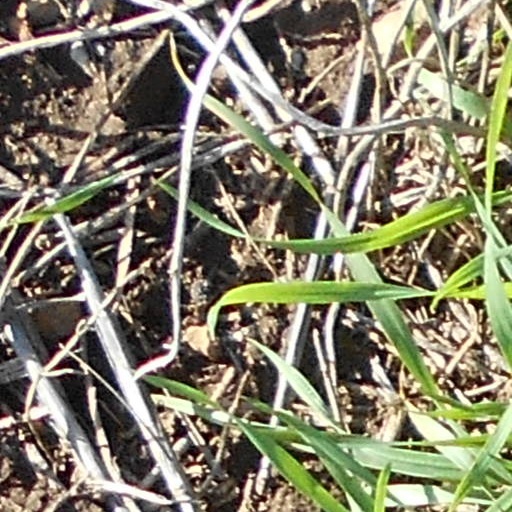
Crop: wheat